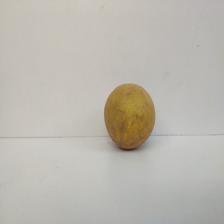
Size: Medium